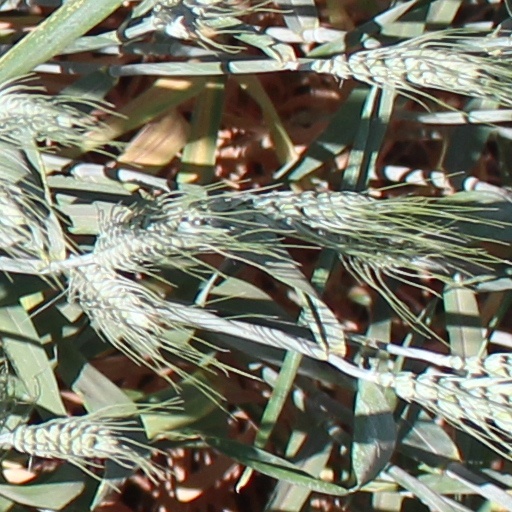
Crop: wheat